Visa requirements for Colombian citizens

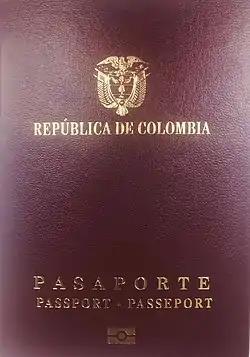
A Colombian passport

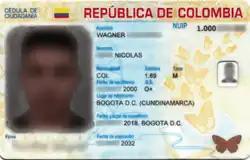
A Colombian identity card is valid for travel to most South American countries.

Visa requirements for Colombian citizens are administrative entry restrictions by the authorities of other states placed on citizens of Colombia.